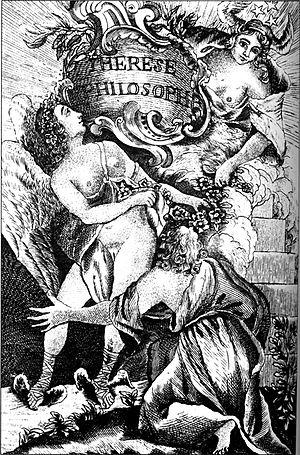
Thérèse philosophe, ou mémoires pour servir à l’histoire du Père Dirrag et de Mademoiselle Éradice, plus connu sous le nom de Thérèse philosophe est un roman de 1748 à l'attribution contestée. Produit d'une audacieuse entreprise éditoriale à cheval sur l'actuelle Belgique et la France, il est vraisemblablement composite. On peut citer parmi les attributions les plus solidement étayées pour ses différentes parties celle à Jean-Baptiste Boyer d'Argens, ainsi que celle à Louis-Charles Fougeret de Monbron.
François-Rolland Elluin, né à Abbeville le 5 mai 1745 et mort à Paris vers 1810, est un graveur français, connu notoirement pour ses illustrations d'ouvrages érotiques.